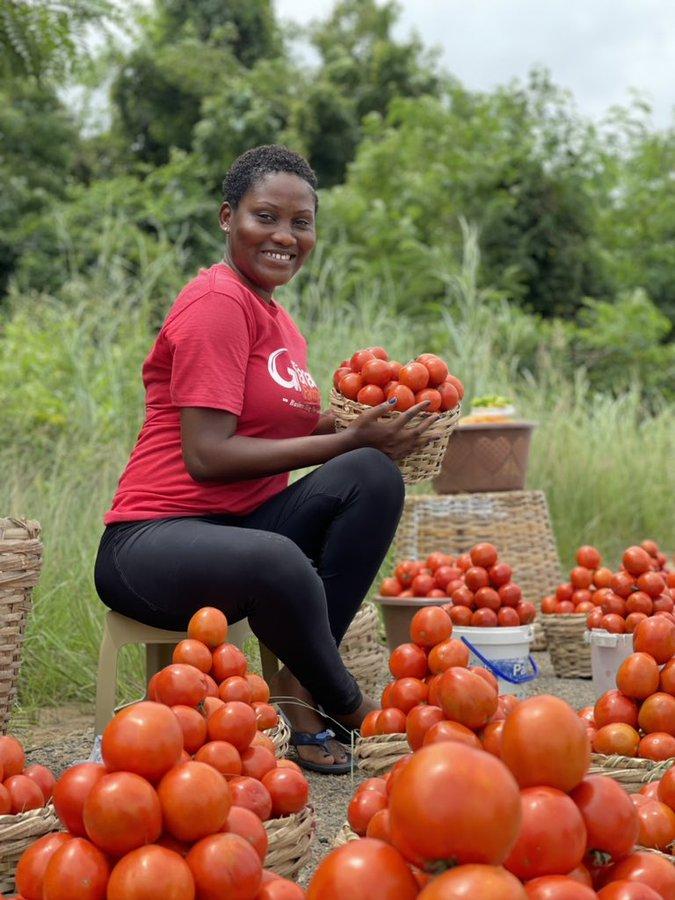
Zao la biashara, aina ya nyanya zimevunwa kwa wingi na tayari mteja wa jumla amezinunua na kuzipanga kwenye vyombo ili kuwauzia wale warejareja wanaopenda kuziweka kwenye magenge mitaani na kuziuza.